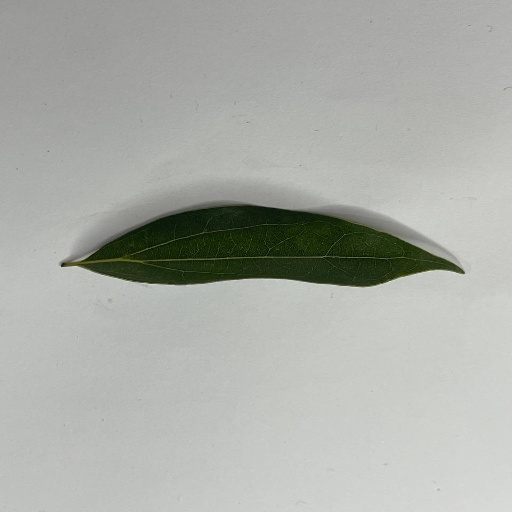
Species: Camphor
Leaf condition: Healthy Leaf